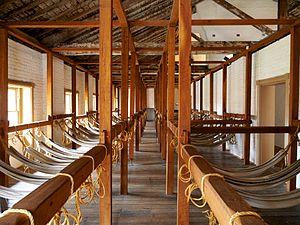
Hyde Park Barracks est situé à l'extrémité sud de Macquarie Street, à Sydney, en Nouvelle-Galles du Sud, en Australie. Elle est située près de l'angle nord-est de Hyde Park, en face de Queens Square et à côté de l'hôtel de la Monnaie de Sydney. Les bâtiments ont été conçus par l'architecte Francis Greenway et construits entre 1818 et 1819. C'est maintenant un musée ouvert au public pour un prix modique et géré par l'Historic Houses Trust of New South Wales.